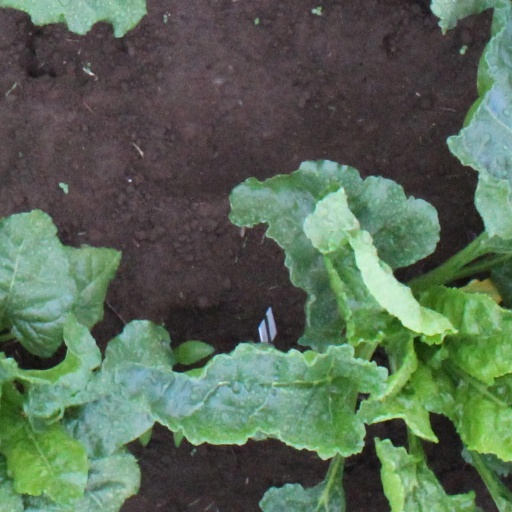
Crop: sugar beet